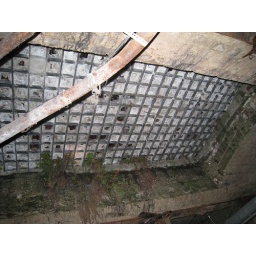
Old sky lights from below the street